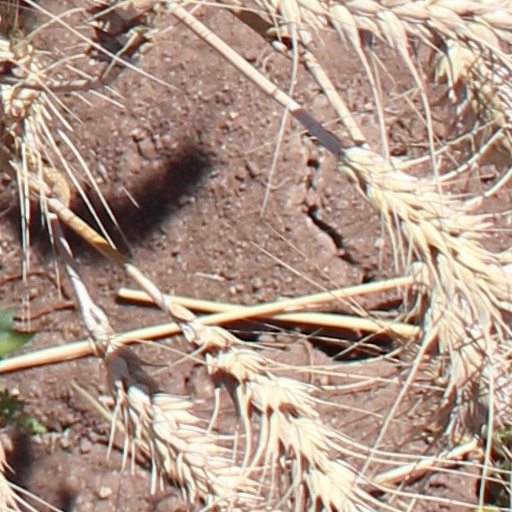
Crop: wheat